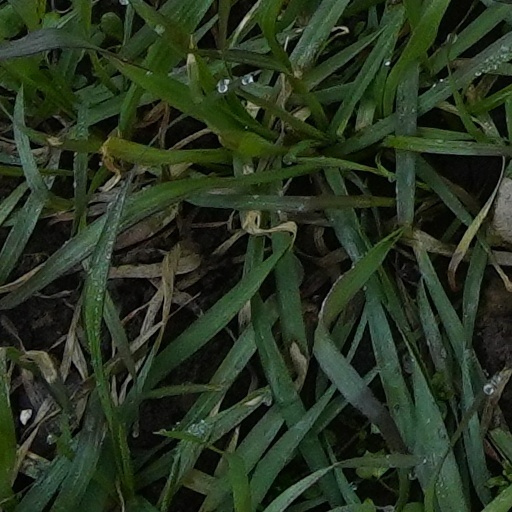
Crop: wheat